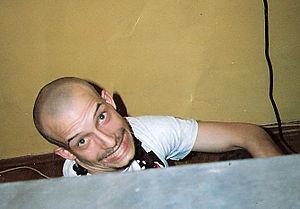
Tomcraft est un disc jockey et producteur allemand. Il est spécialisé dans la trance et la house progressive et est plus connu pour les titres Loneliness et Prosac.